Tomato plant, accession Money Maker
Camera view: bottom (45 deg); turntable rotation: 120 degrees
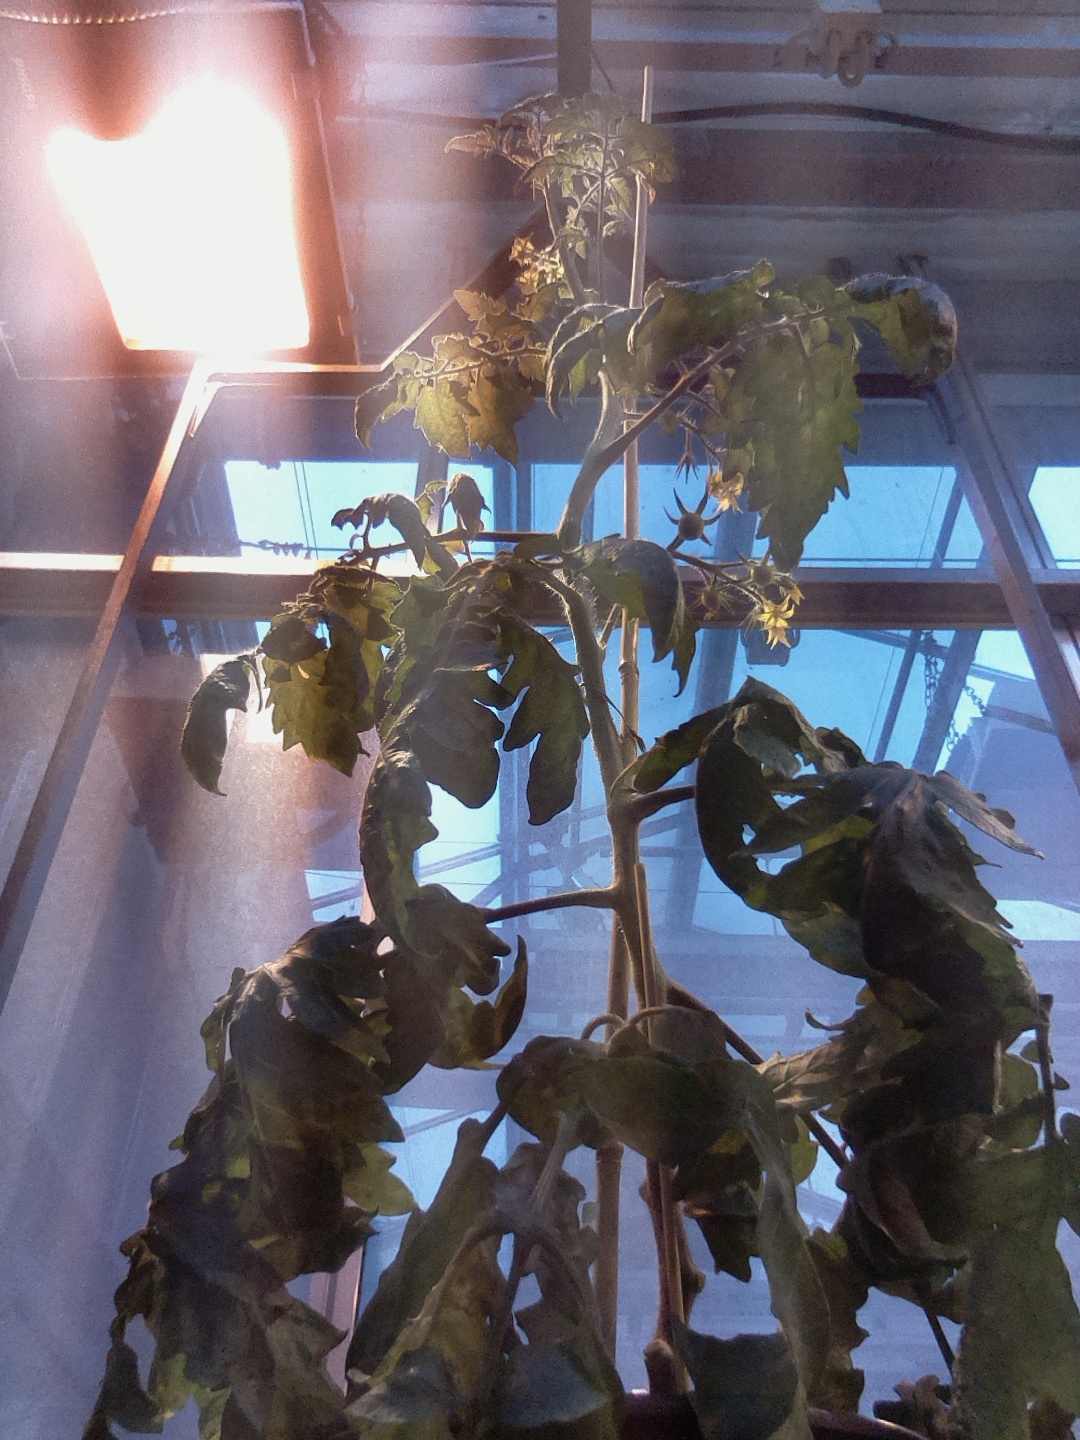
BBCH growth stage 70: Fruits at the main stem or branches visibles